Tricks (1925 film)

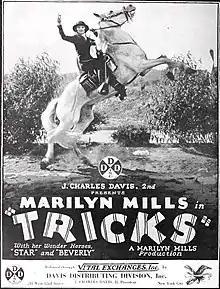
Advertisement

Tricks is a 1925 American silent comedy Western film directed by Bruce Mitchell and starring Marilyn Mills, J. Frank Glendon, and Dorothy Vernon. Future star Gary Cooper appeared as an extra in one of his earliest film roles.